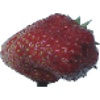
Label: Strawberry Wedge 1